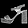
Label: Sandal